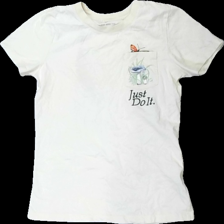
View: front
Type: T-shirt
Category: Ladies
Brand: Nike
Colors: Beige, Black, Green, Multicolor
Material: 100% cotton
Pattern: Other
Cut: Regular
Size: XS
Season: All
Damage location: top center
Price range: 50-100
Recommended usage: Reuse
Description: beige t-shirt med text och fjäril på